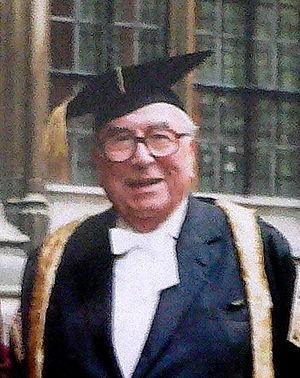
Toutes les formes possibles doivent être trouvables quelque part